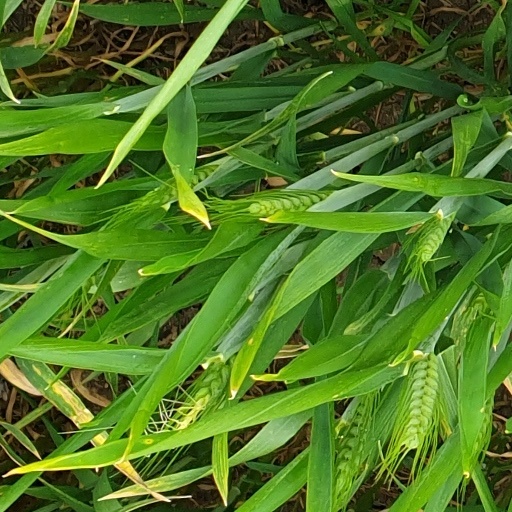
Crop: wheat